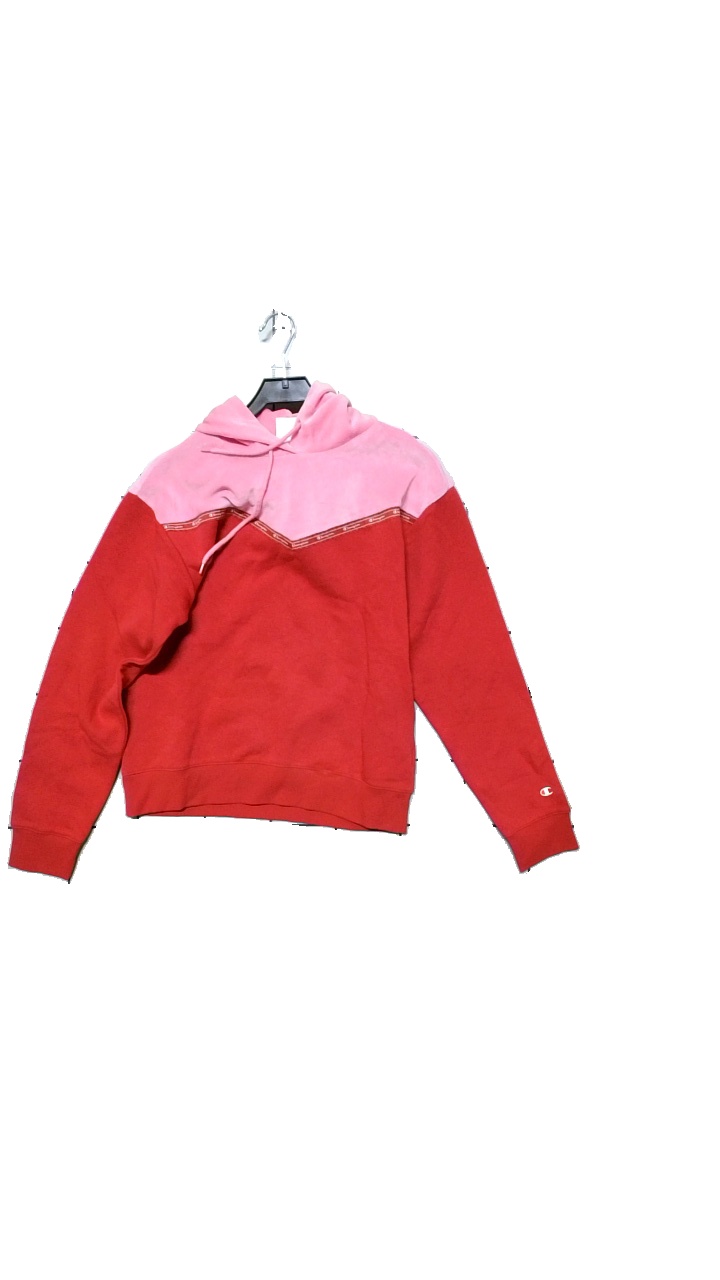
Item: Hoodie (Ladies)
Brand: Champion
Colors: Pink
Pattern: Other
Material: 80% cotton, 20% polyester
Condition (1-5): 5
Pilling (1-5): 5
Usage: Reuse
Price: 100-150